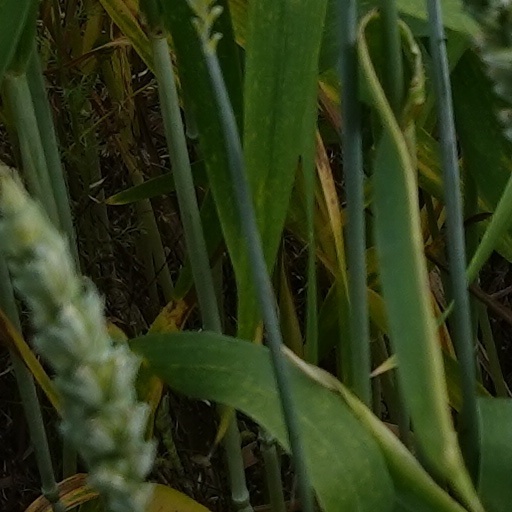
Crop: wheat